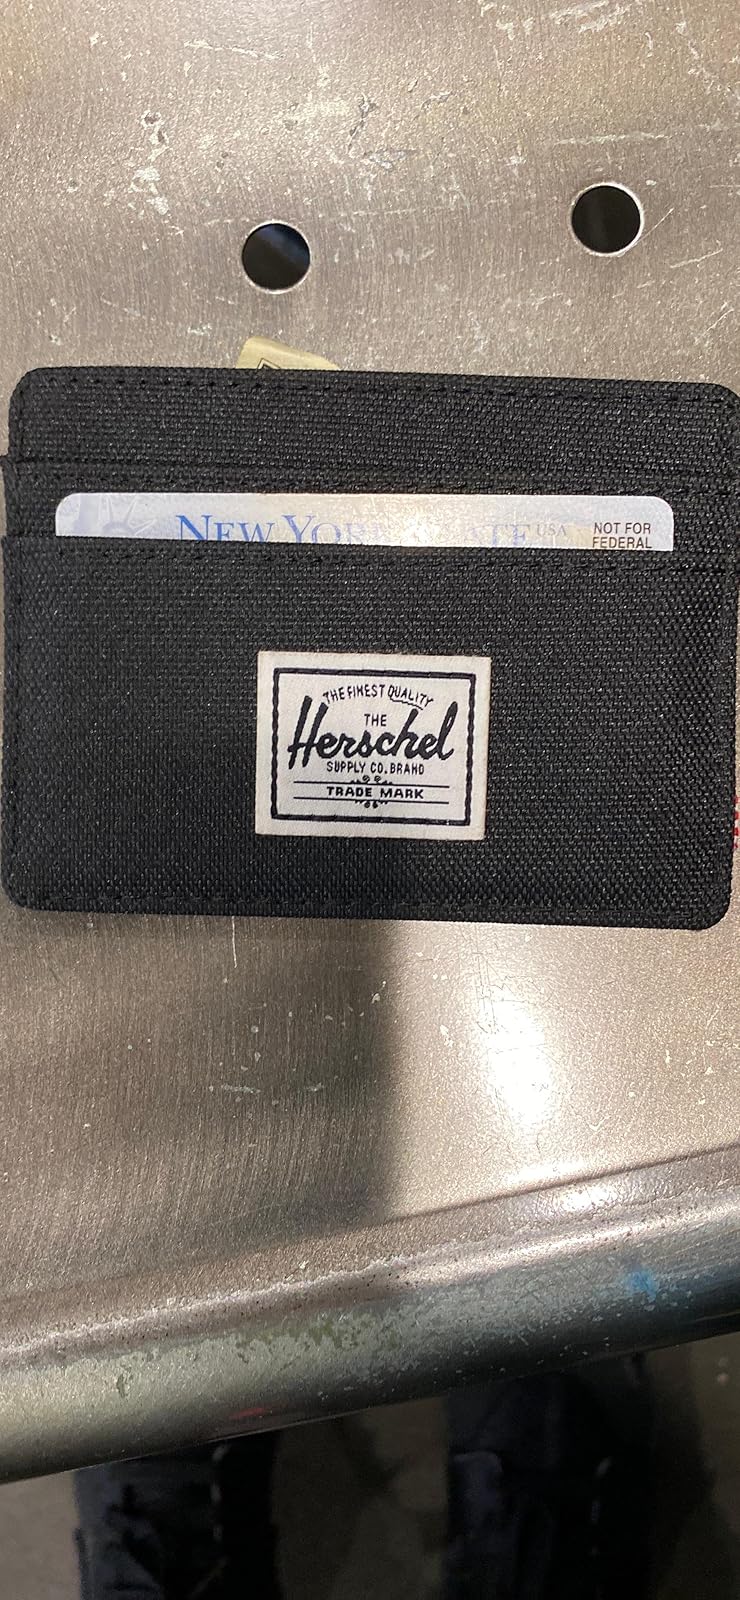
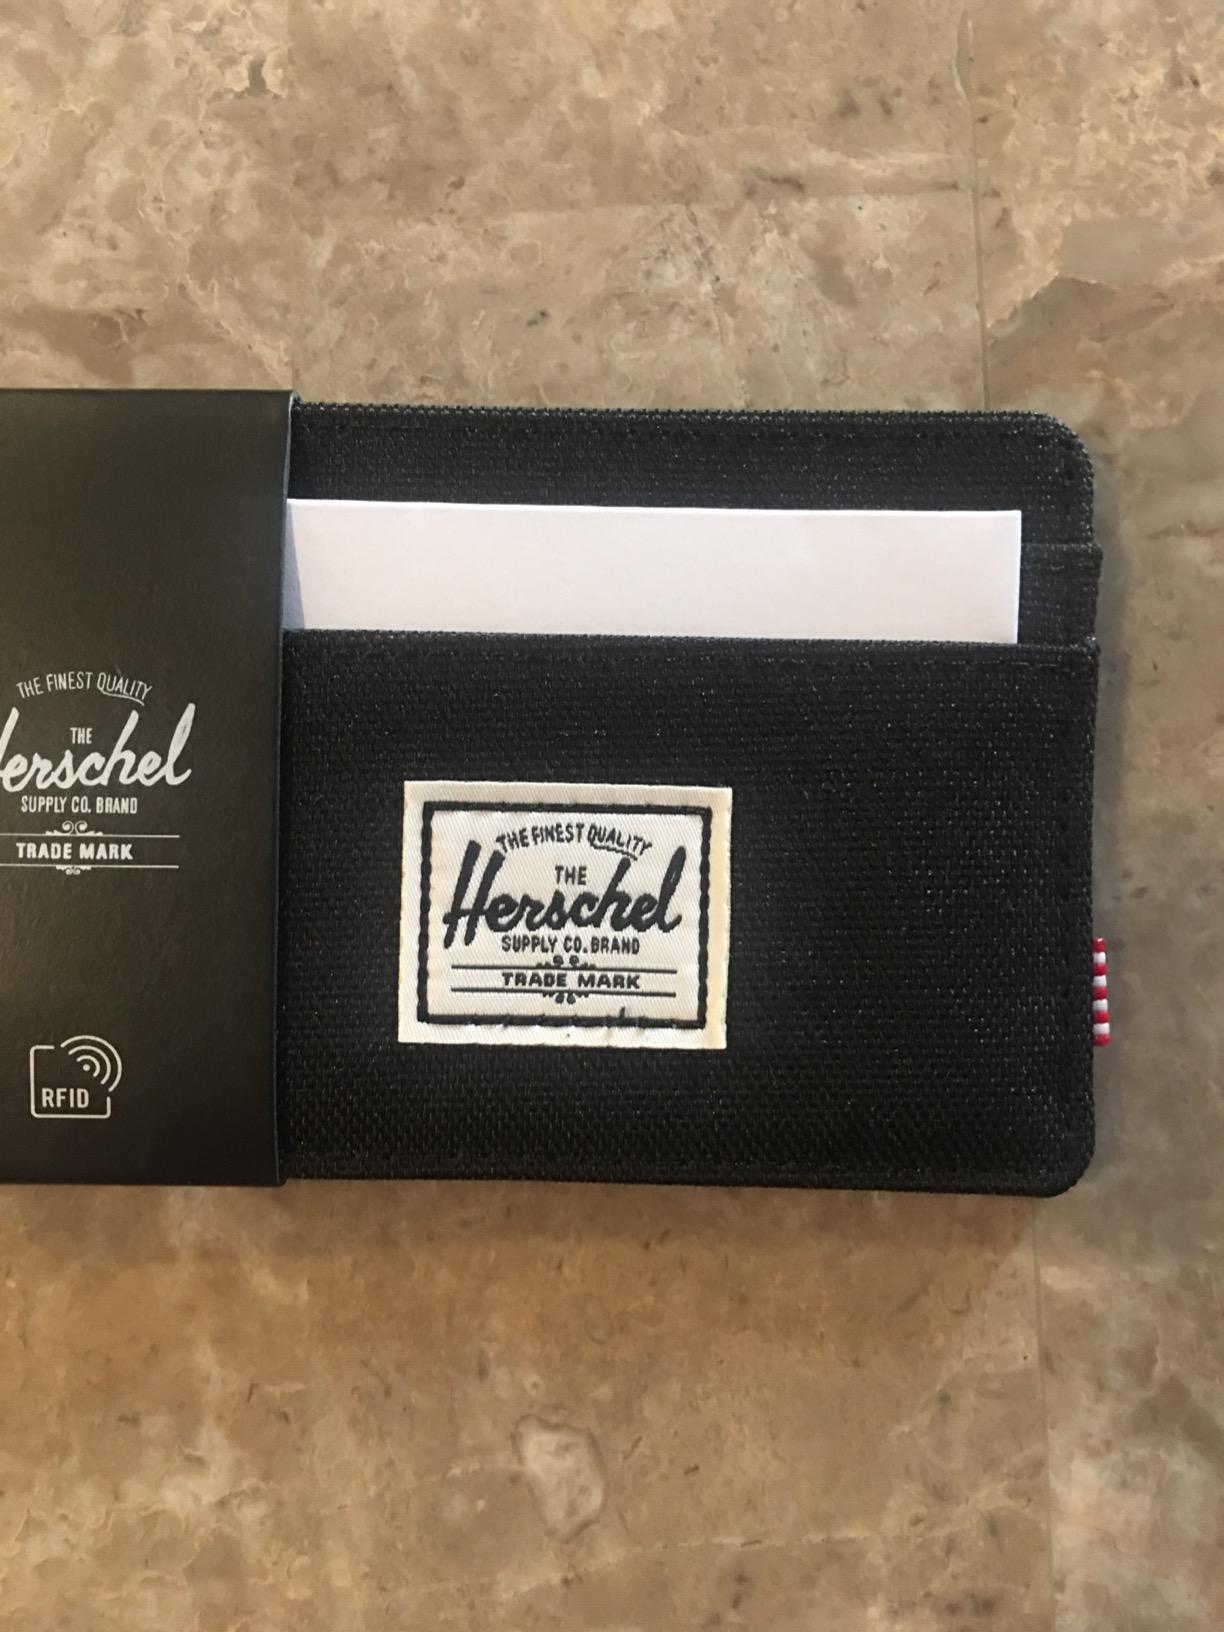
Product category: accessories_wallet
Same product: yes